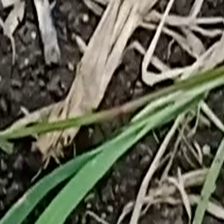
Weed species: Digitaria_SP_(Digitaria Sanguinalis )